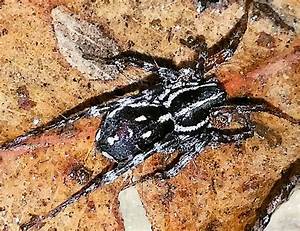
Label: spider